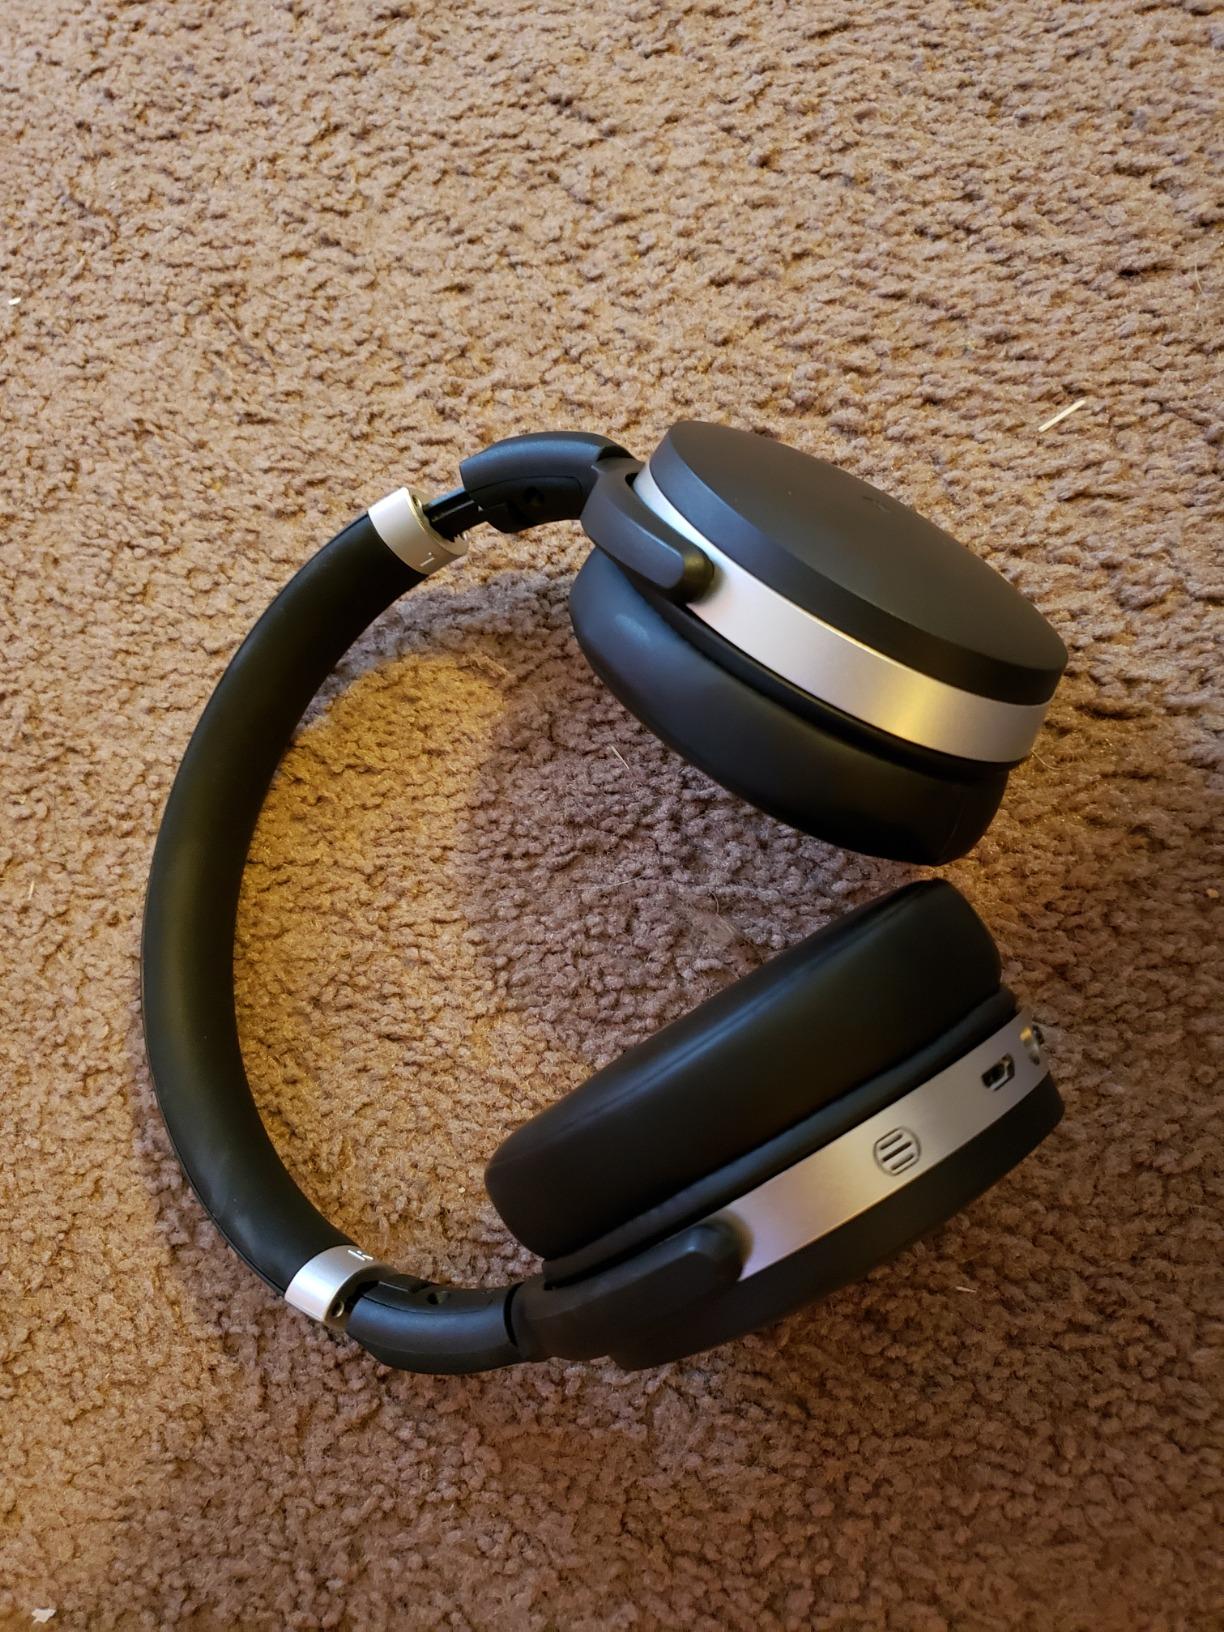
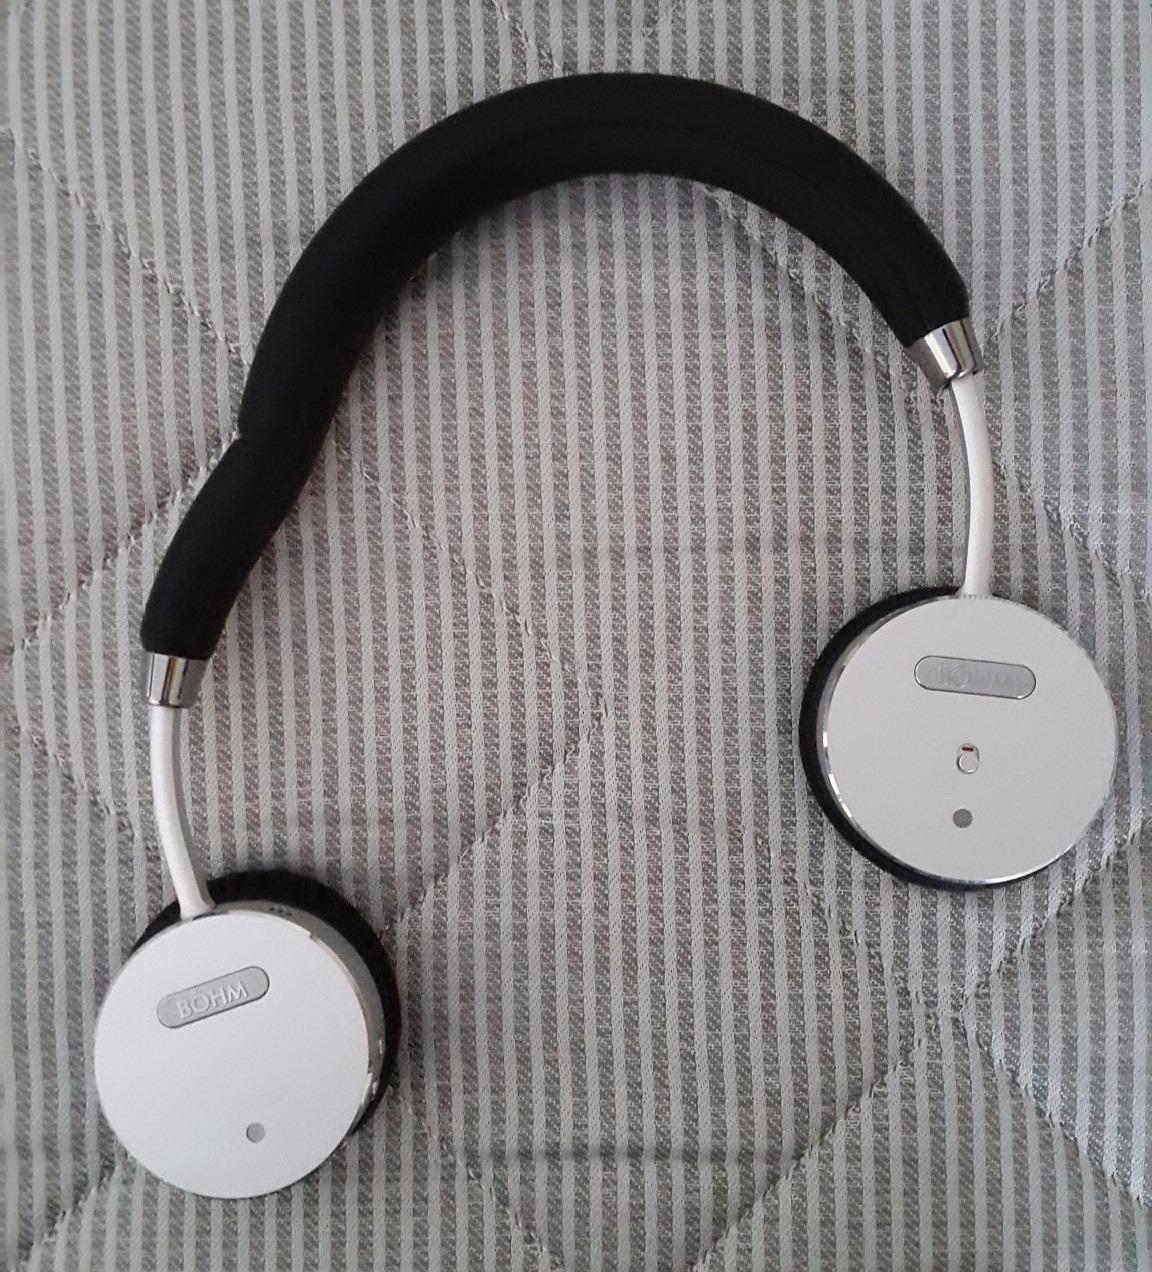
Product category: headphones
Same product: no